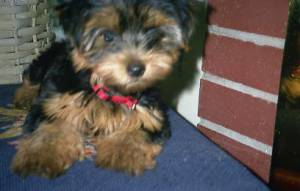
Breed: yorkshire terrier